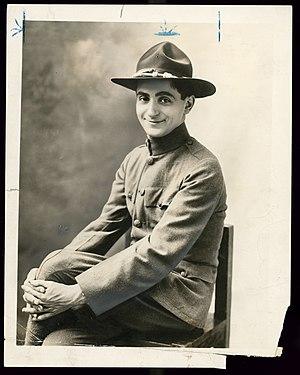
God Bless America est une chanson patriotique américaine, composée par Irving Berlin en 1918, qui en fait une seconde version en 1938 et reste chantée jusqu'à nos jours aux États-Unis.
Irving Berlin, de son vrai nom Israel Isidore Beilin puis Baline, est un compositeur et parolier américain d'origine juive russe, né le 11 mai 1888 dans l'Empire russe, soit à Talatchyn près de Moguilev en Biélorussie d'aujourd'hui, soit à Tioumen dans l'actuelle Russie, et mort le 22 septembre 1989 à New York aux États-Unis, à l'âge de 101 ans.